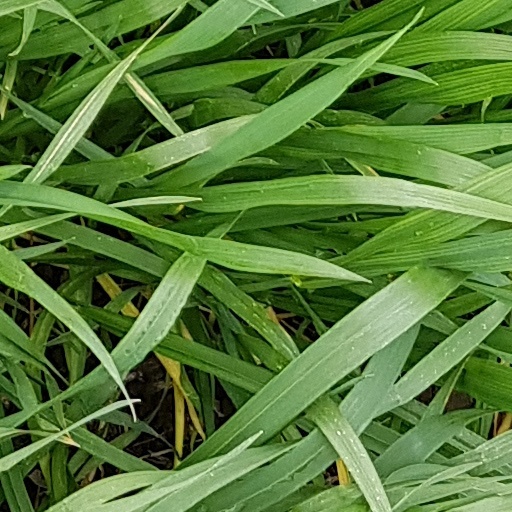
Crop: wheat